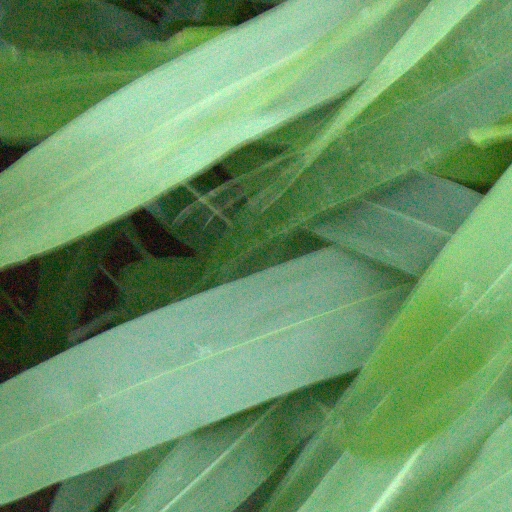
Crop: sorghum